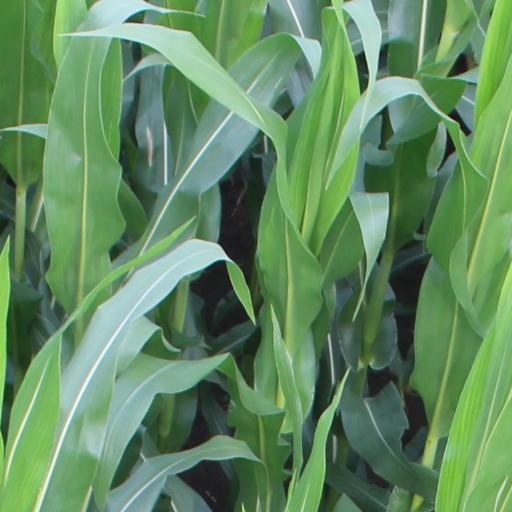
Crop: maize; corn